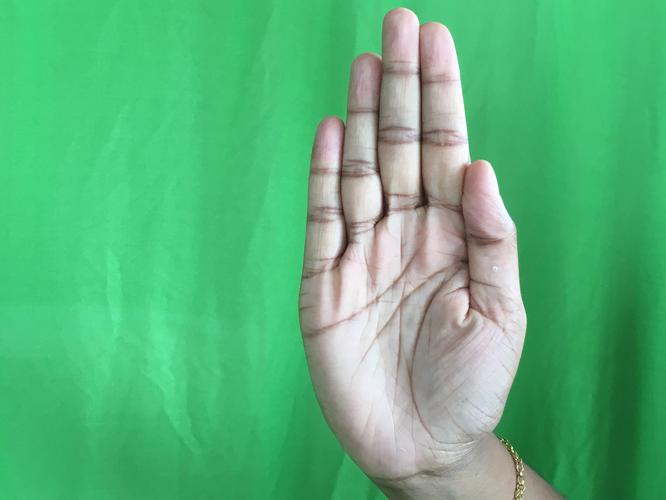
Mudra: Pathaka
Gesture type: single_hand